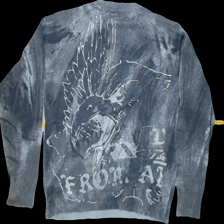
View: back
Type: Sweater
Category: Ladies
Brand: Jack and Jones
Colors: Grey, White
Material: 100%cotton
Size: M
Season: Winter
Trend: No trend
Stains: Yes
Price range: <50
Recommended usage: Export